Indian cuckoo

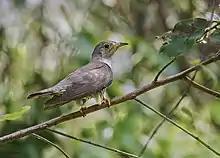

The Indian cuckoo is a brood parasite. In Russia, females were found to pair with specific males during the breeding season. The male diverts the attention of hosts from their nest giving time for the female to lay her egg. It lays its single egg mostly in the nests of drongos and crows. Brown shrikes have been recorded as hosts in Russia. The female removes and eats an egg from the host nest before laying her own. The breeding season varies from May to July in northern China, March to August in India, January to June in Burma and January to August in the Malay Peninsula.